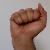
The image shows a hand gesture representing the letter 'A' in Indian Sign Language.